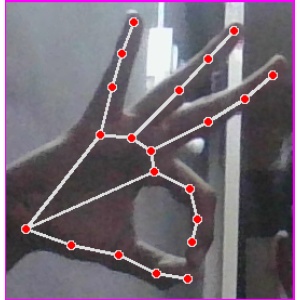
अक्षर: ण